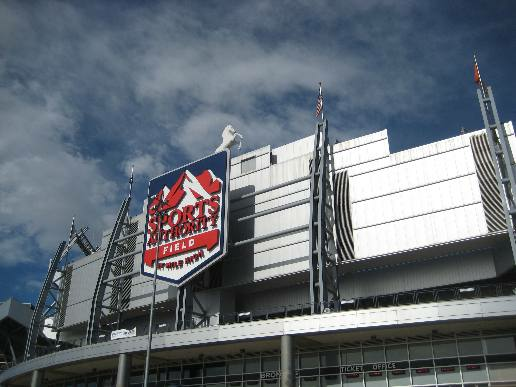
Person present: No